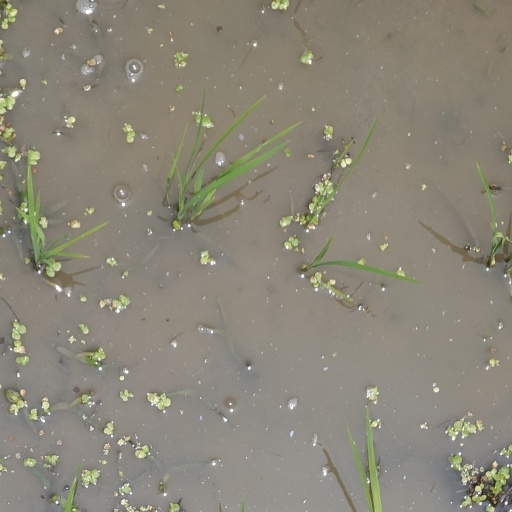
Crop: rice